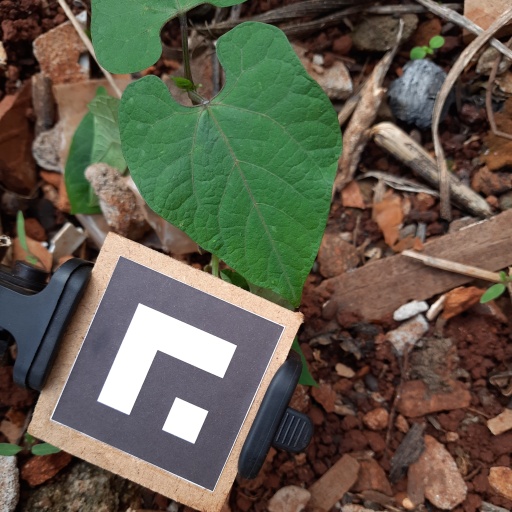
Observations: flat surface, no eating holes, under cloudy sky